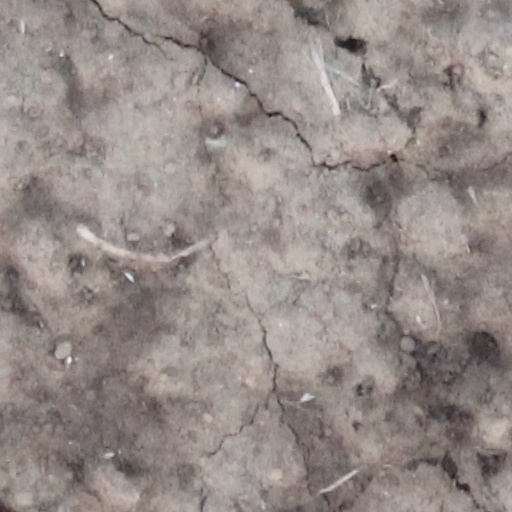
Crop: wheat